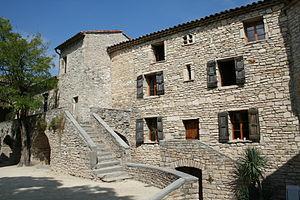
Saint-Martin-de-Londres (Hérault) - Maisons près de l'église.
Saint-Martin-de-Londres est une commune française située dans le département de l'Hérault en région Occitanie.